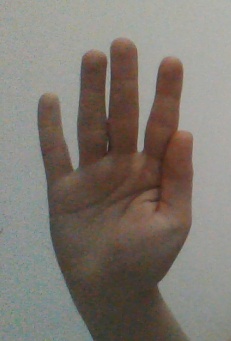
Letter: sheen